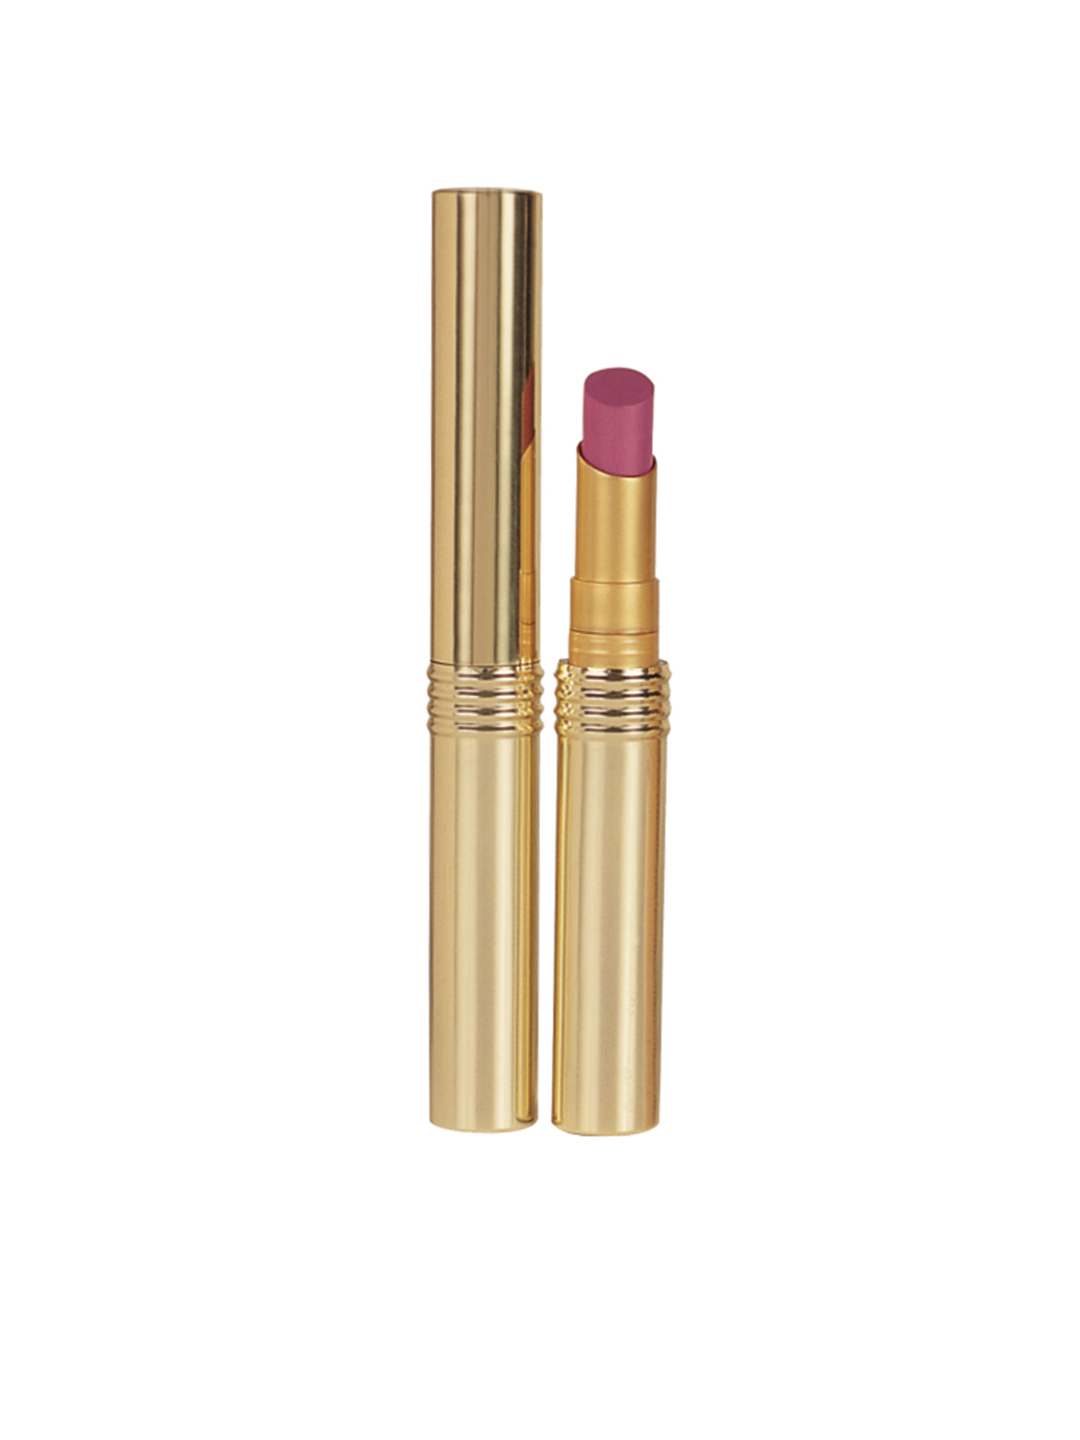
Revlon MoistureStay Dusk Lipcolor 11
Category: Personal Care / Lips / Lipstick
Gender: Women
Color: Purple
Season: Spring 2017
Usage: Casual